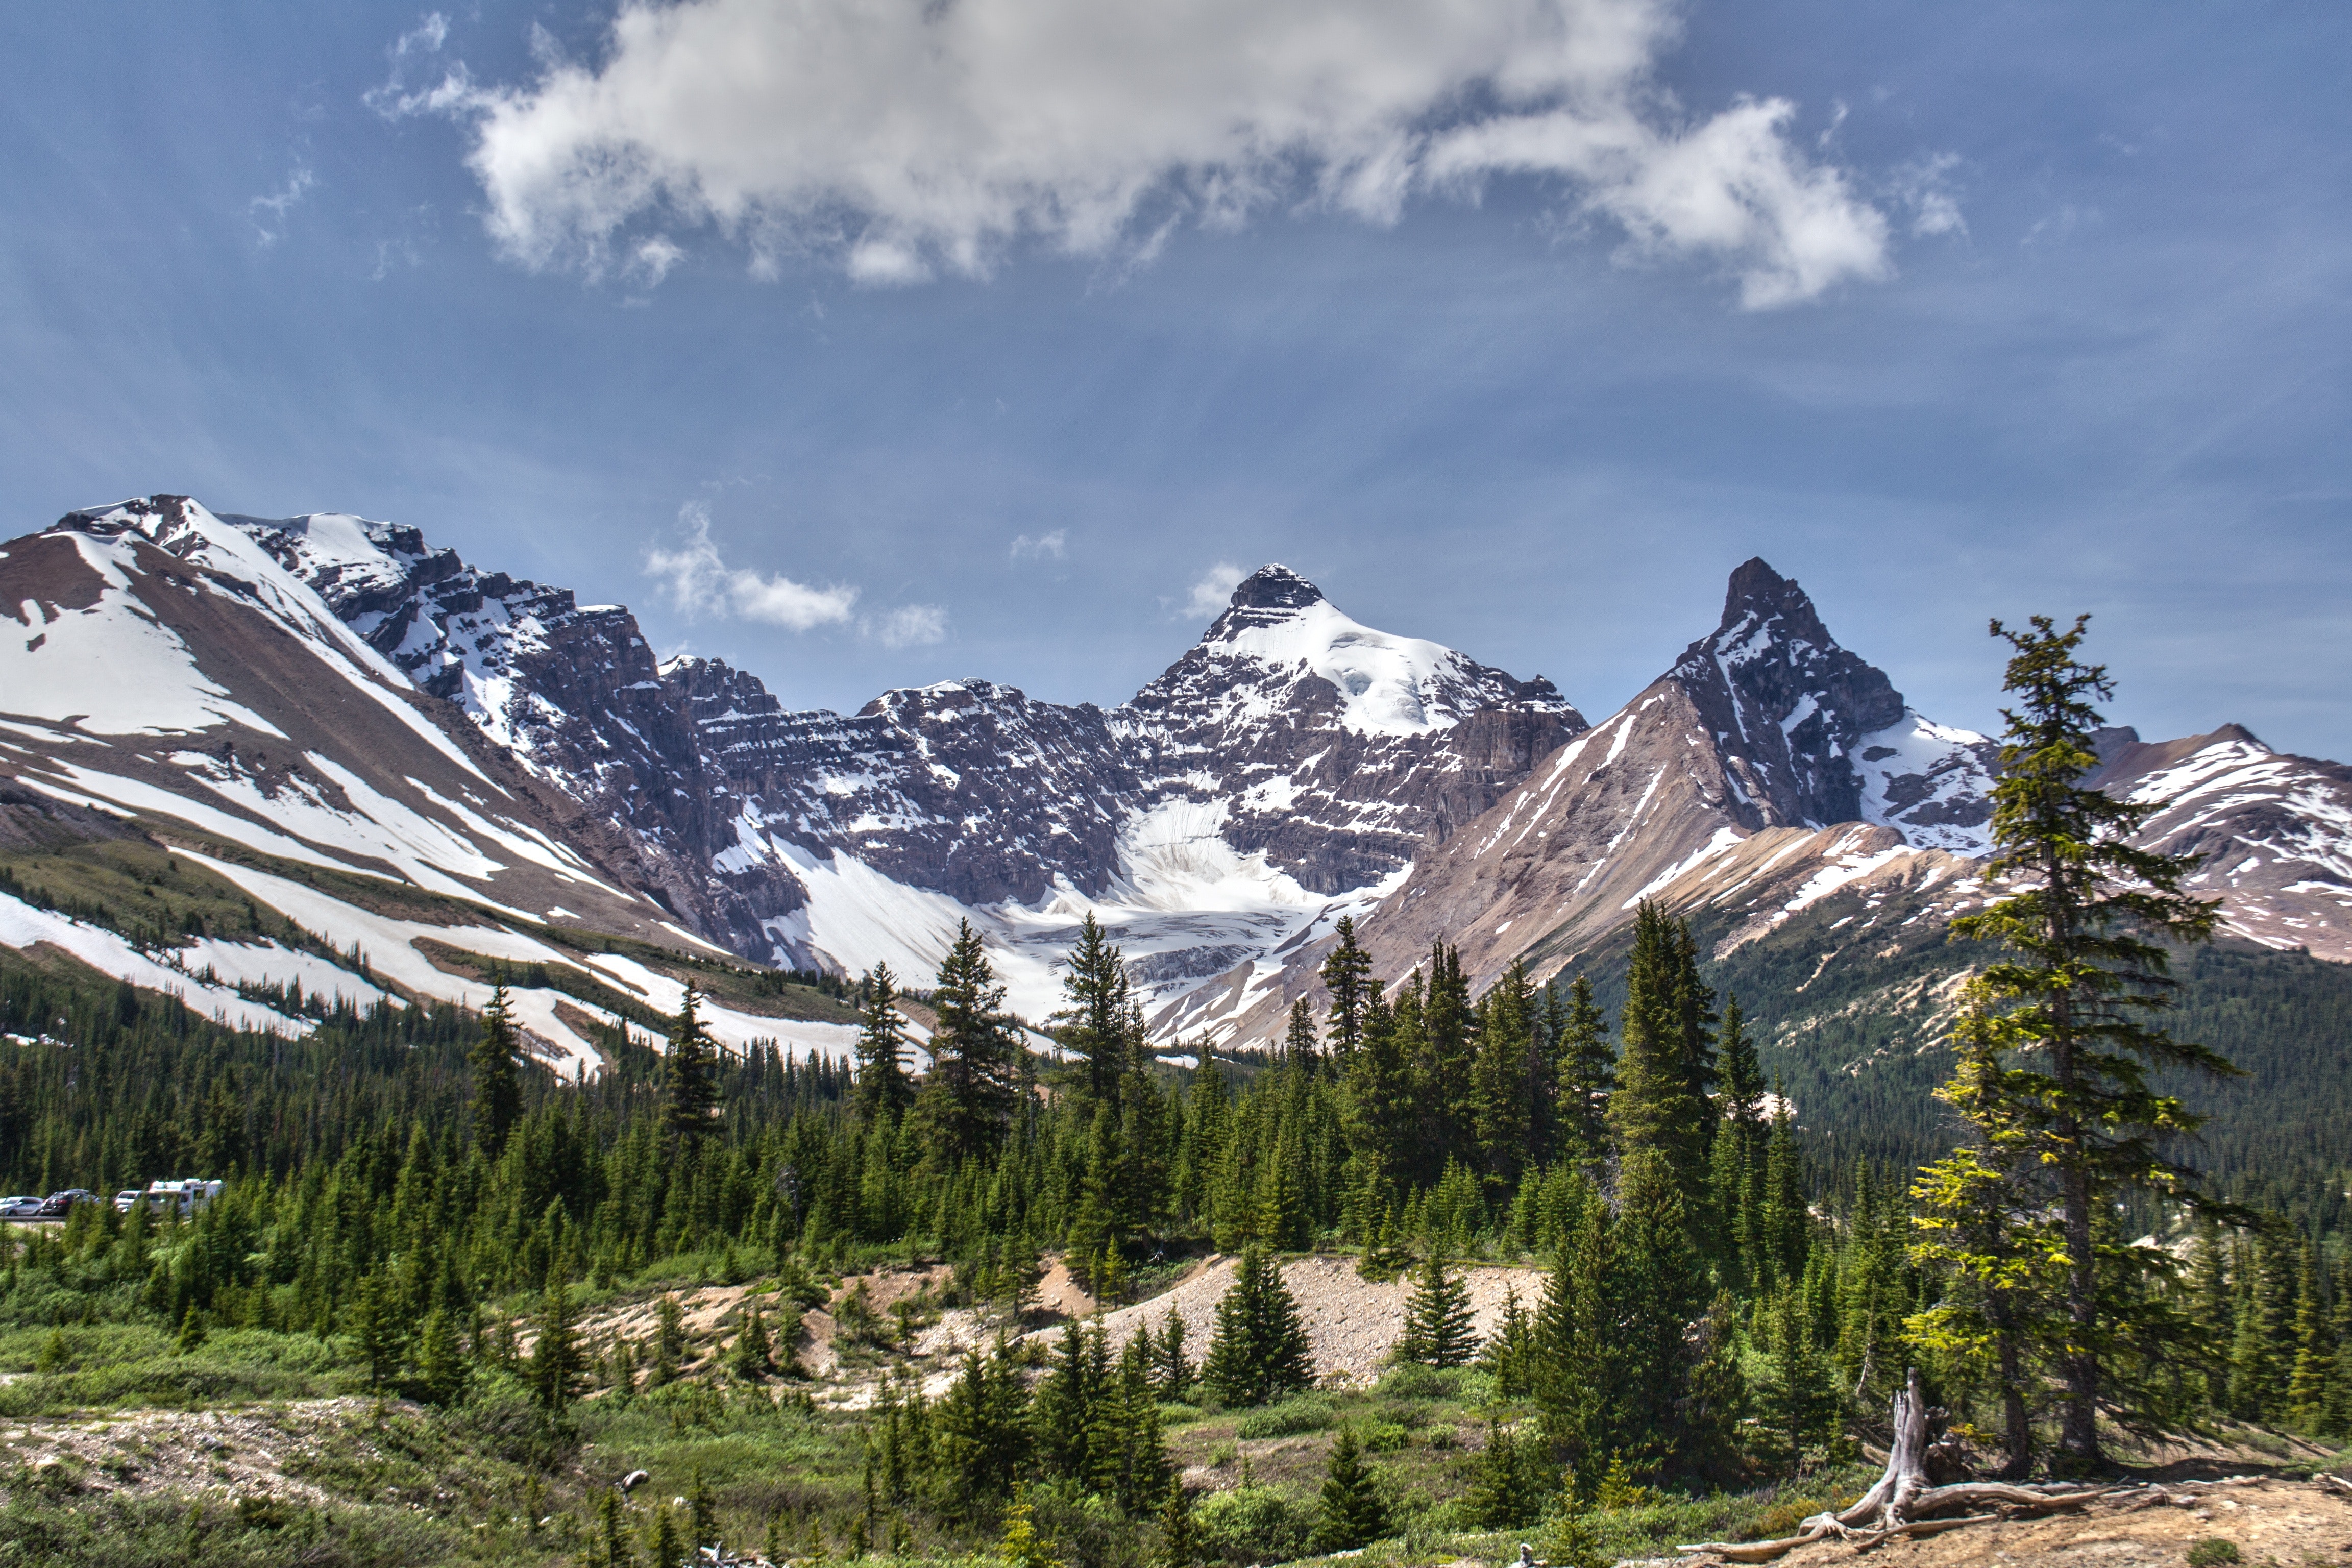
mountainous landforms, mountain, Larix lyalliiSubalpine Larch, mountain range, wilderness, nature, sky, natural landscape, tree, ridge, alps, natural environment, highland, massif, cloud, national park, biome, valley, moraine, rock, hill station, hill, summit, mount scenery, woody plant, snow, glacier, plant, landscape, geology, road, forest, terrain, fell, glacial landform, pine family, wildflower, mountain pass, conifer, meadow, pine, spruce fir forest, tundra, world, Granite dome, tourism